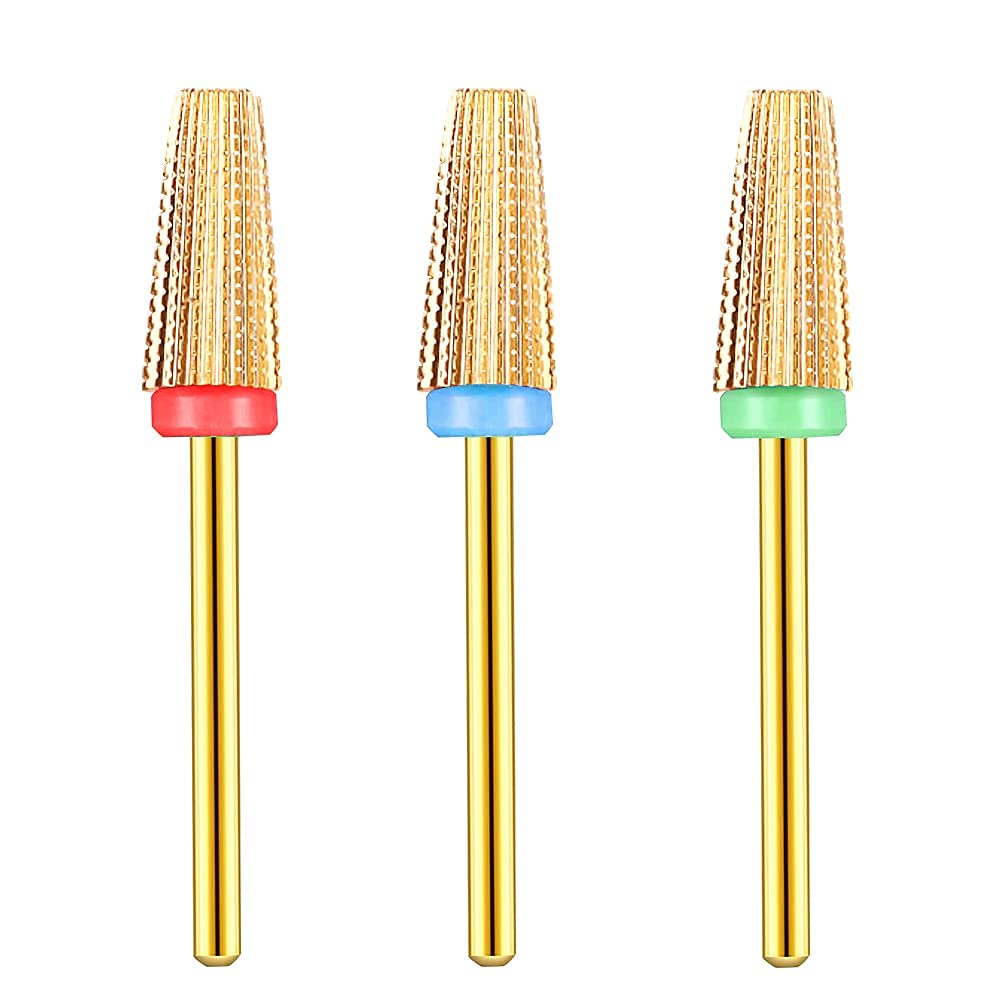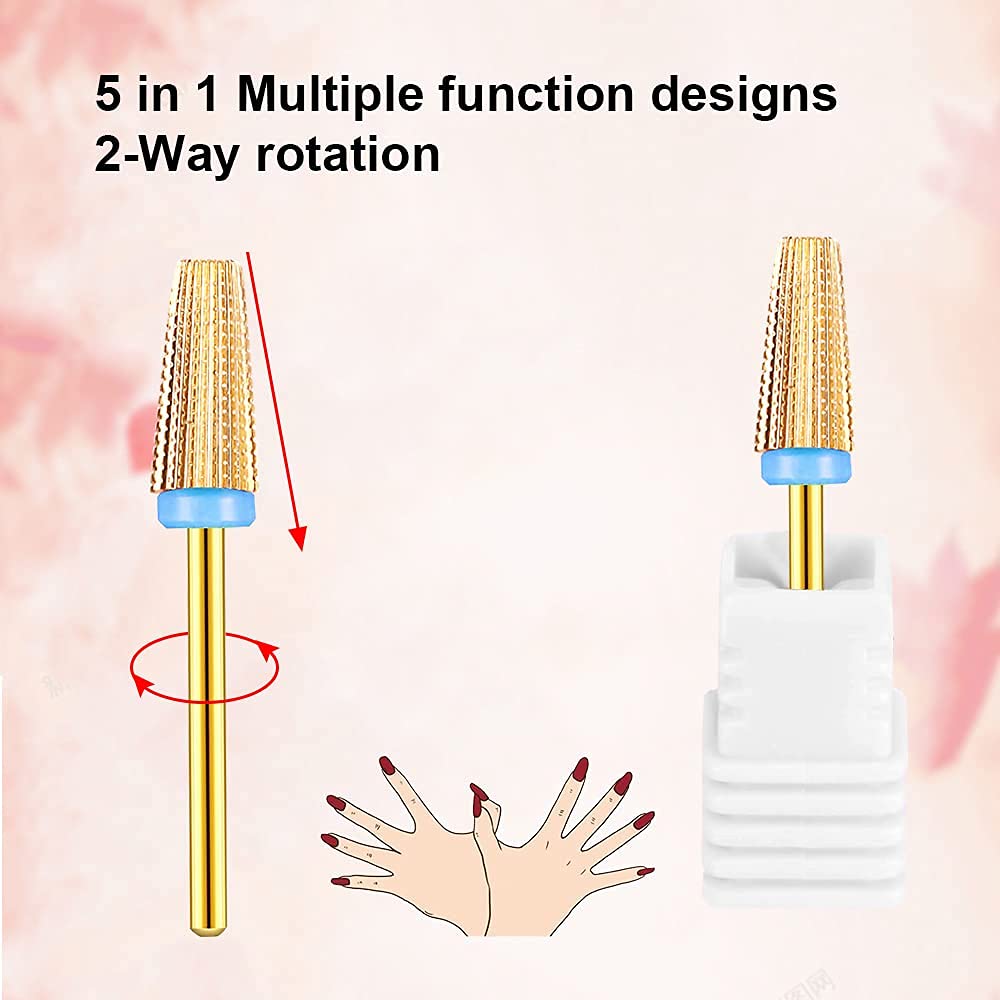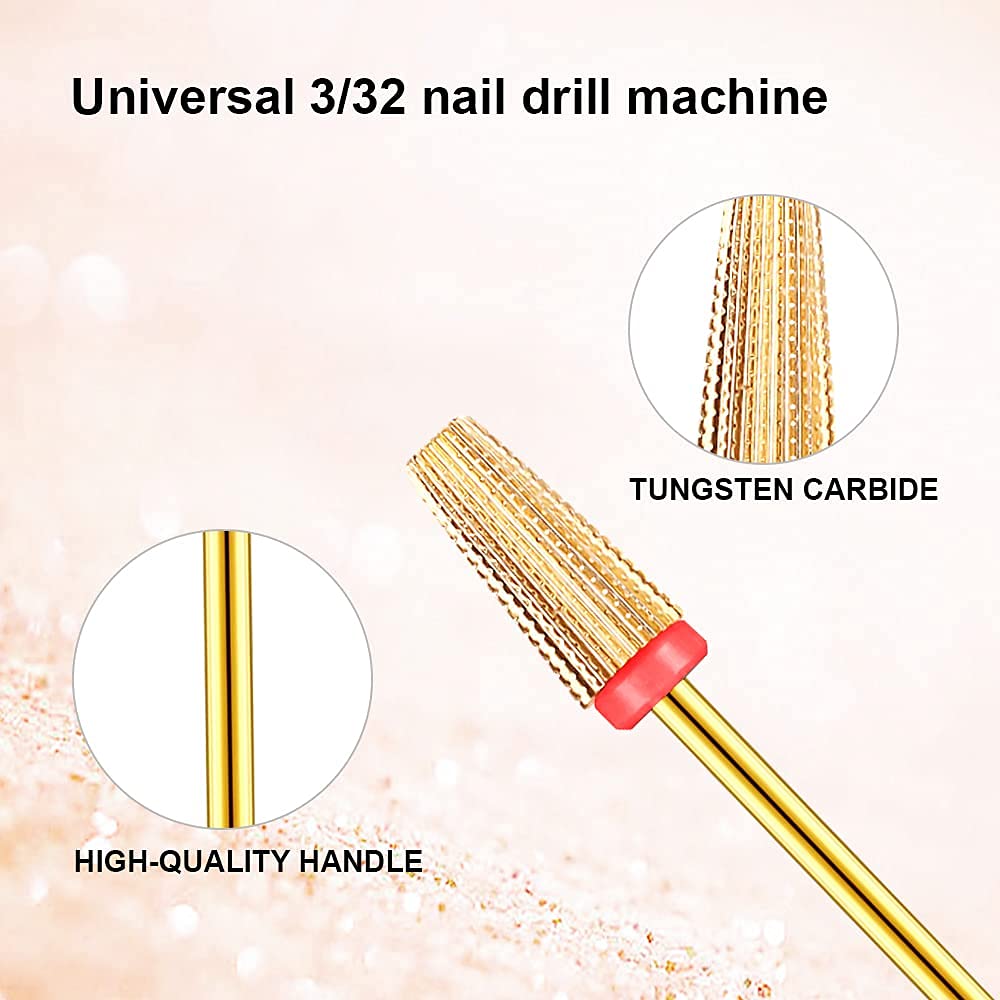
3 Pieces Nail Carbide 5 in 1 Bit, Nail Drill Bits Set-2 Way Rotate Use for both Left to Right Handed, 3/32 Inch Shank Size Drill Machine for Fast Remove Acrylic or Hard Gel (Gold)
Category: All Beauty
Note: Pointed items included, please store them in places that kids can not reach.
Features: 5 in 1 Multiple function designs: multi-functional design, the surface roughness of the drill bit changes from fine to thick from top to bottom | Quality to apply: the nail drill bit is made of cemented carbide and tungsten steel, reliable strength, durability and cutting performance | 2-Way rotation: our nail carbide 5 in 1 bit can be rotated to the right or left to achieve smooth cutting in clockwise and counterclockwise directions | Easy to clean: the carbide nail drill bits are corrosion resistant | Universal 3/32 inch shank: you will get 3 different sizes of nail drill bits, including fine, medium, coarse